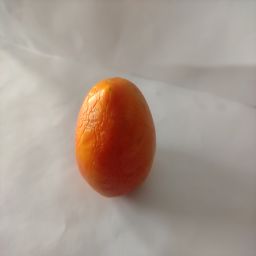
Crop: Tomato
Quality: Ripe